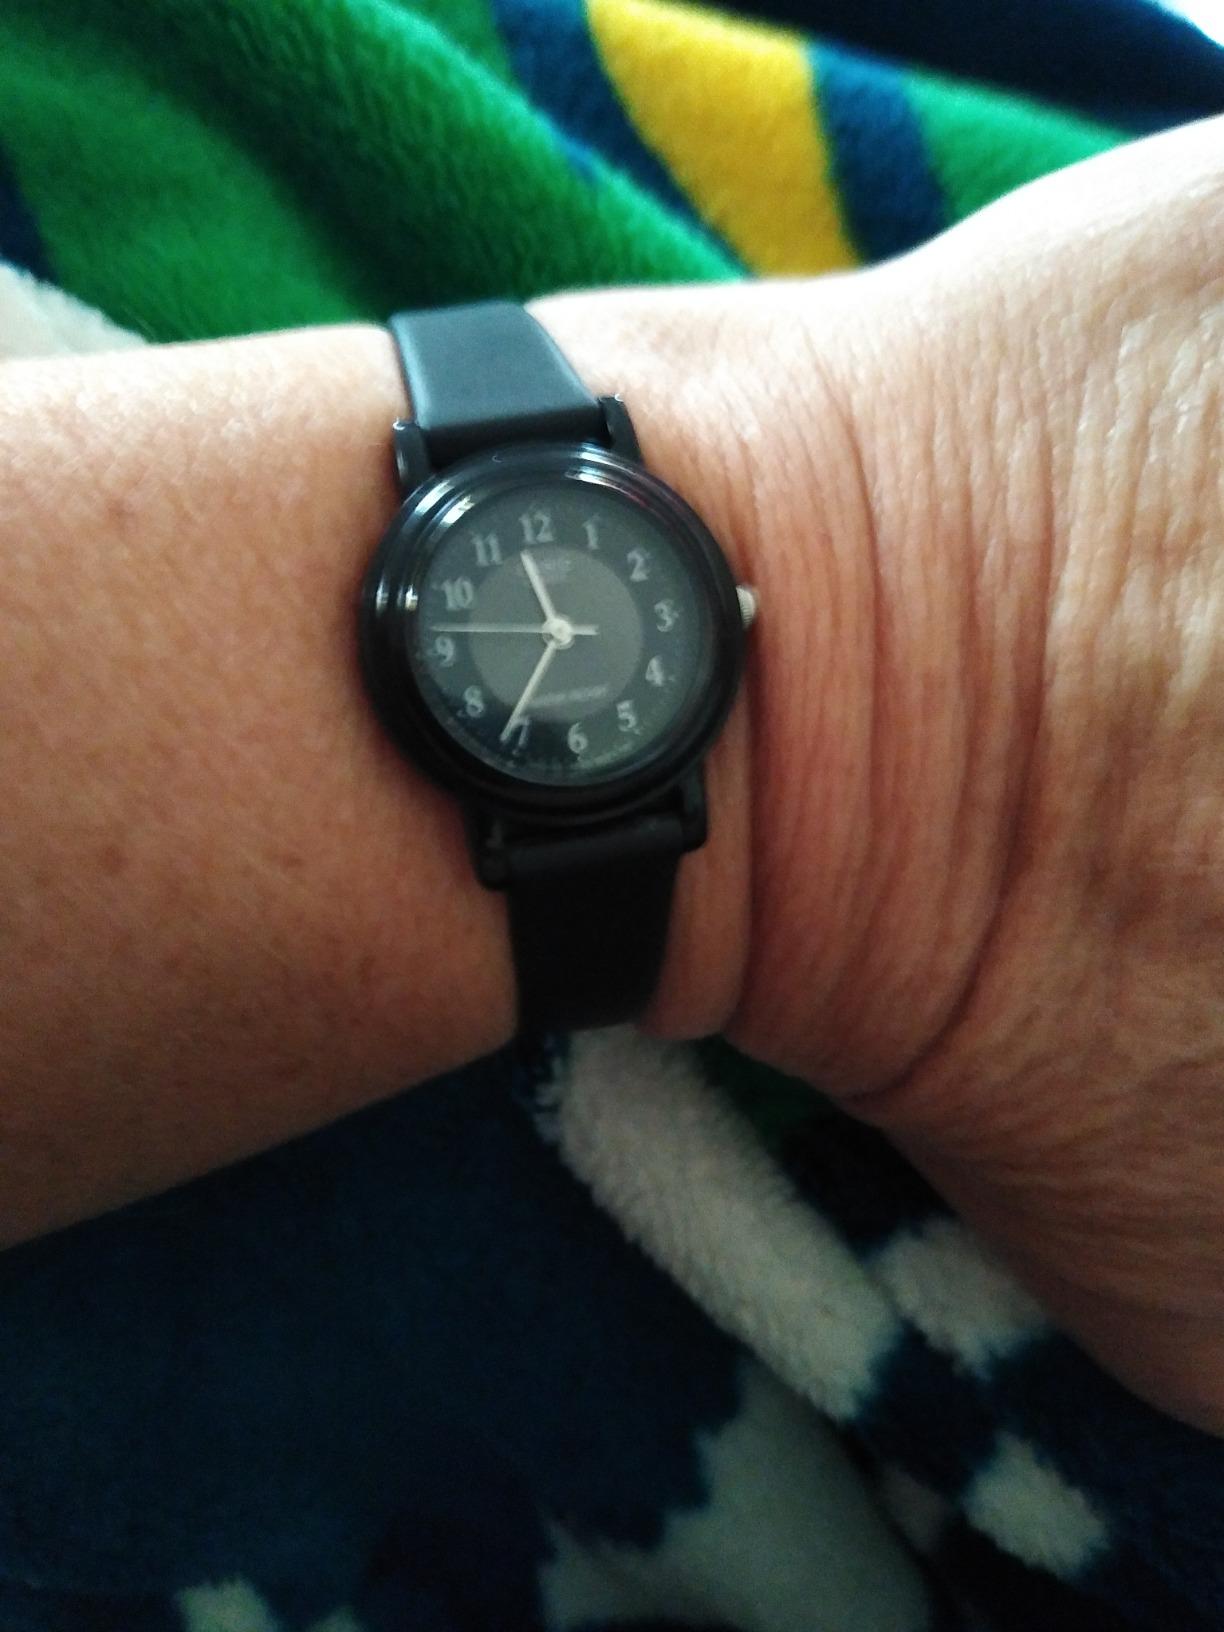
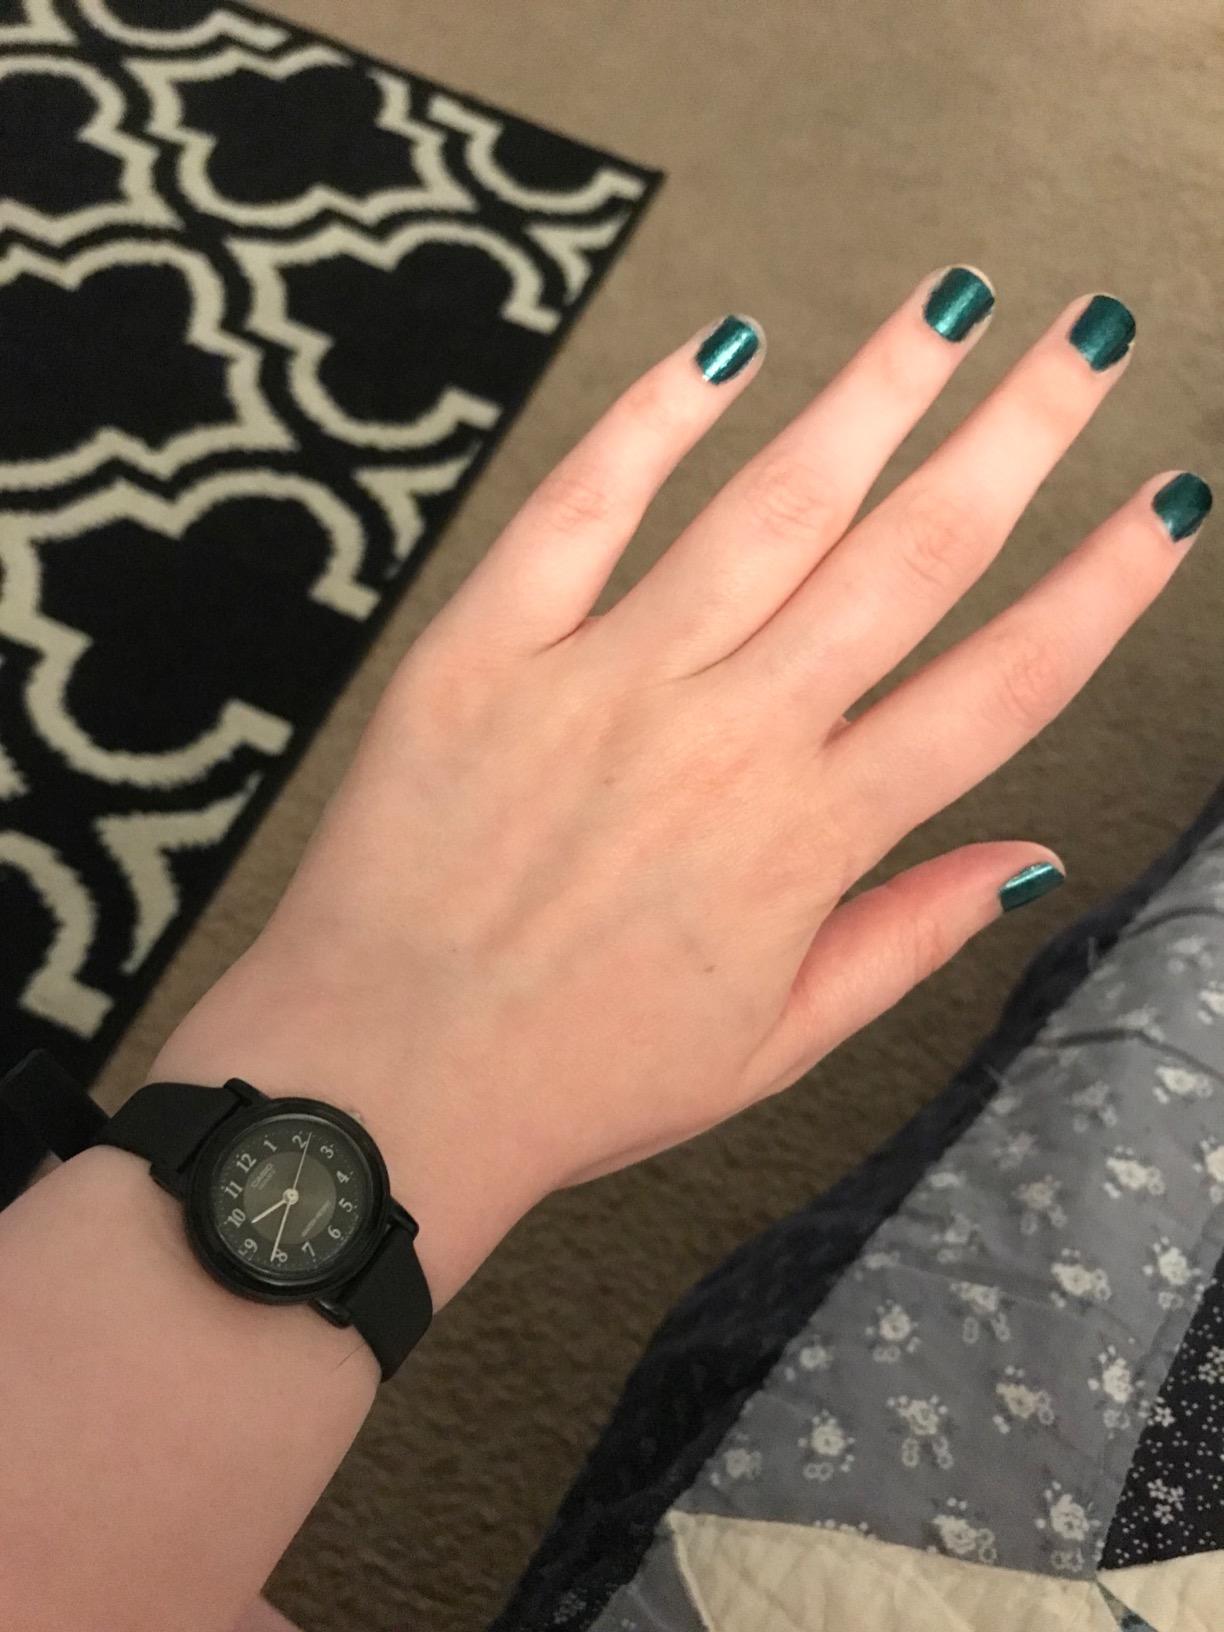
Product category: accessories_watch
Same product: yes